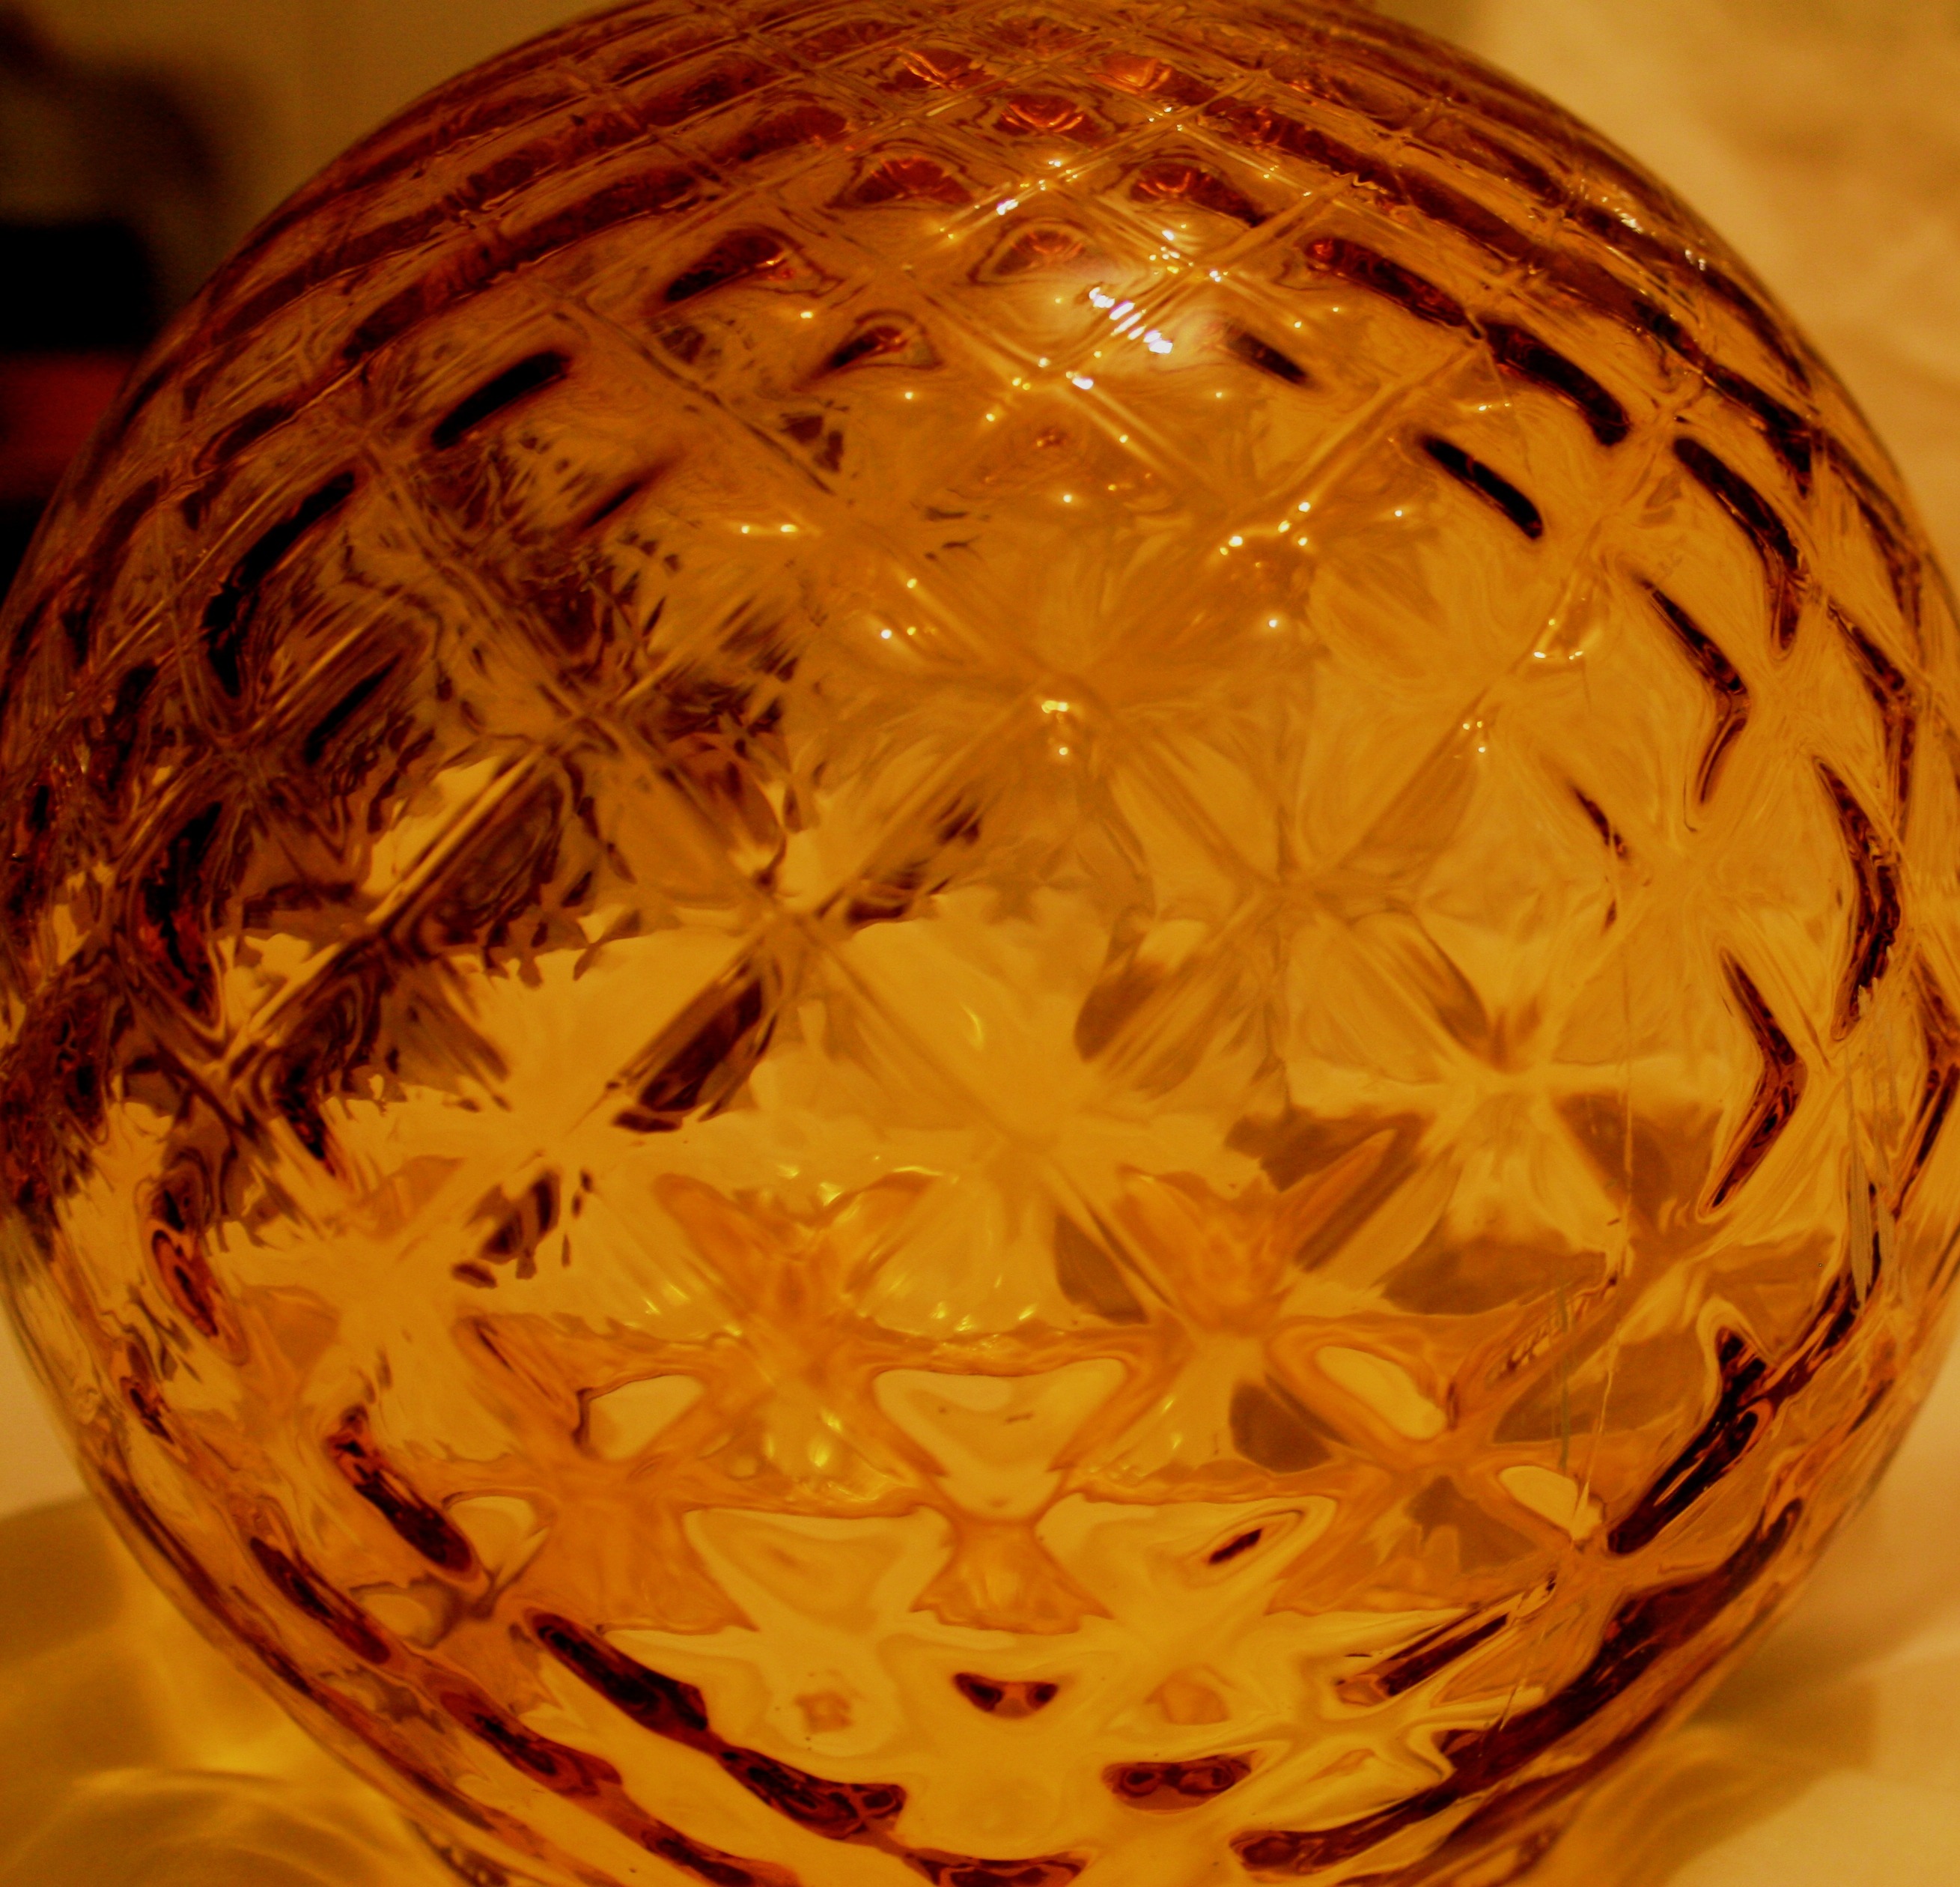
round, flower, glass, pattern, food, produce, yellow, lighting, art, sphere, carving, shape, amber, patterned, orbital, light cover